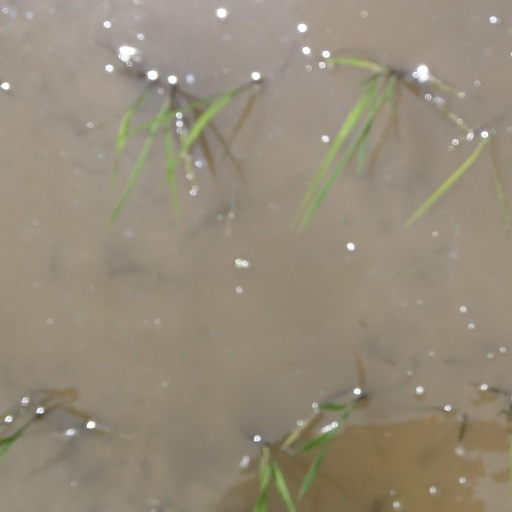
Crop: rice